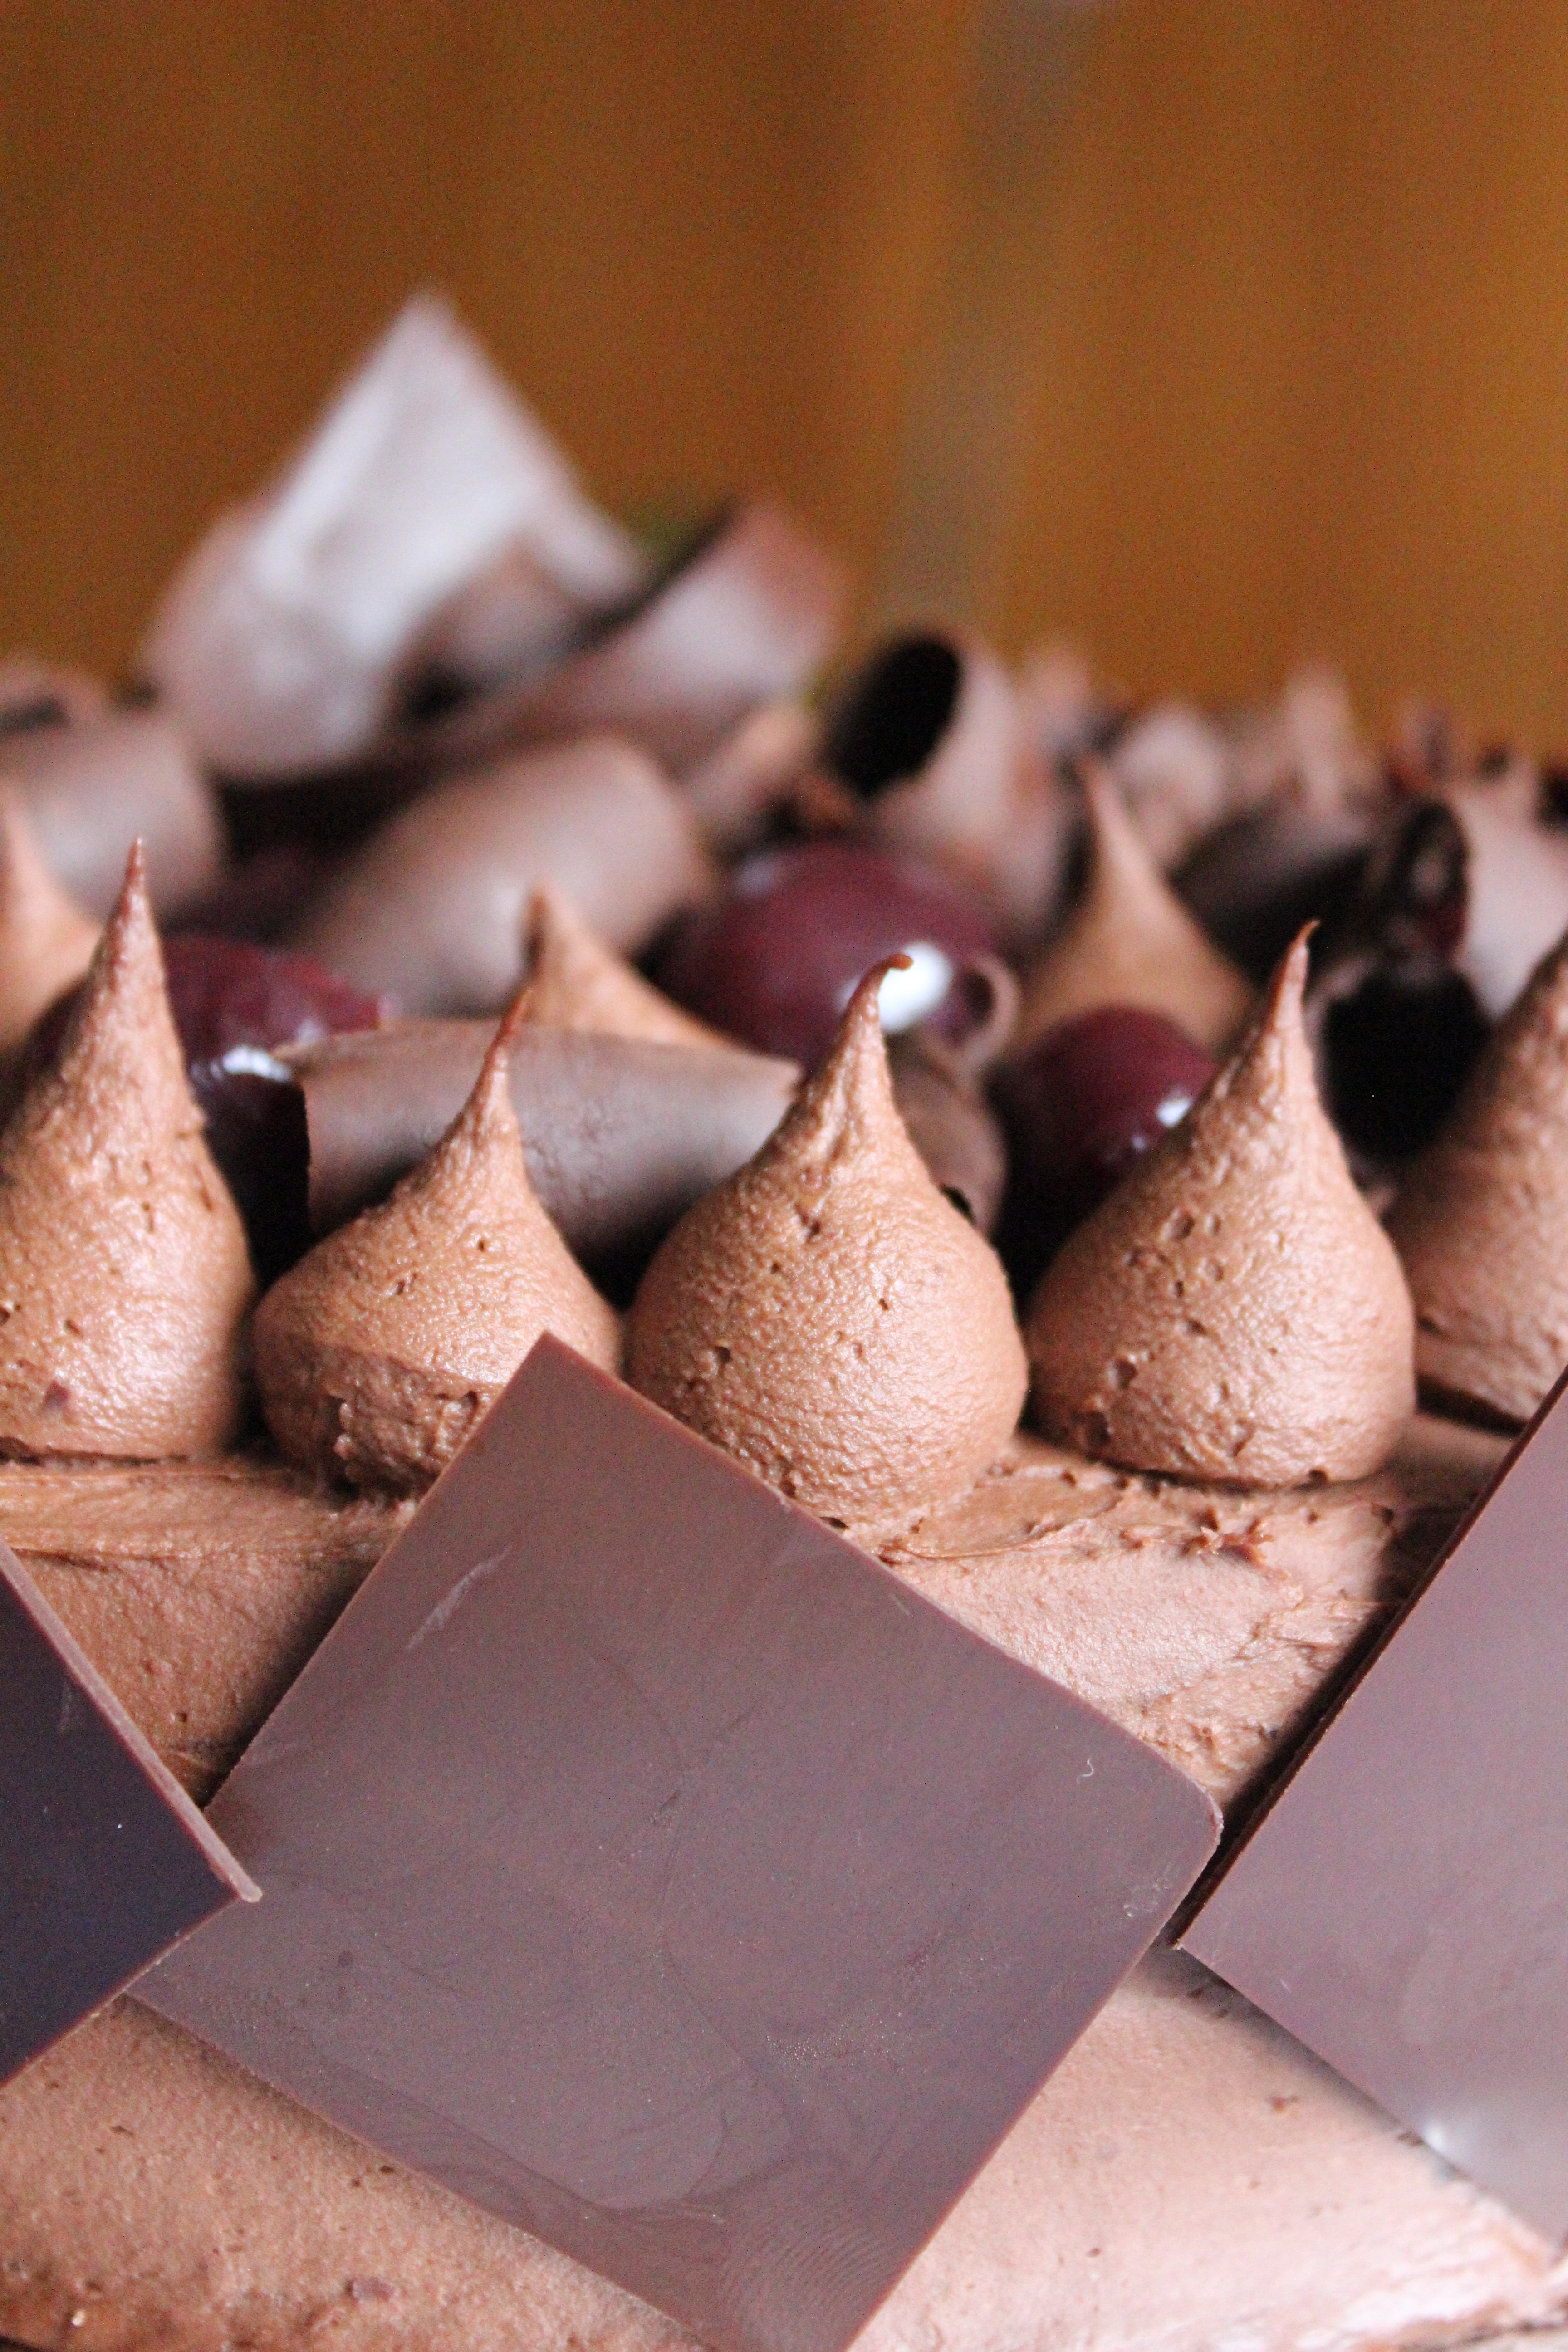
food, chocolate, baking, dessert, cake, pastry, icing, sweetness, flavor, chocolate truffle